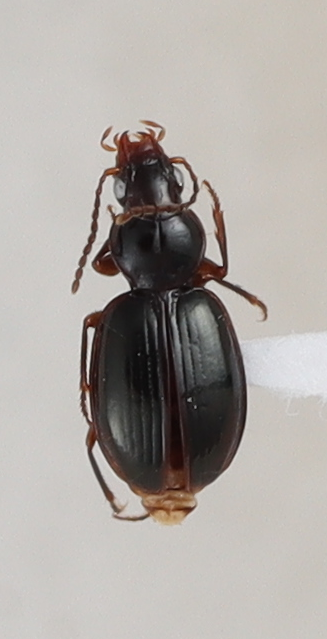
Scientific name: Mecyclothorax konanus
Plot: 14
Trap: S
Collected: 20220518